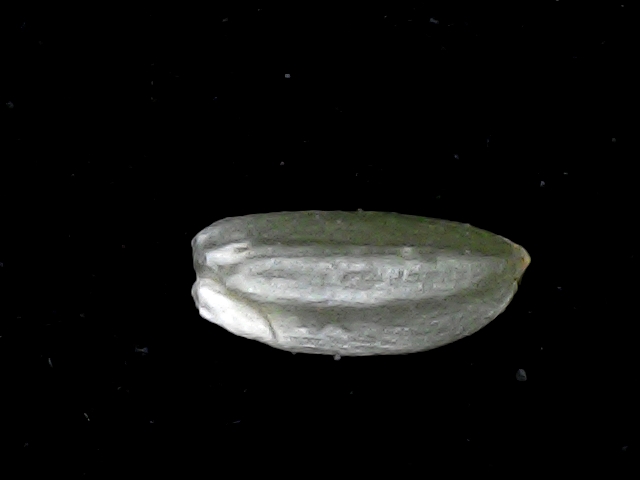
Rice variety: BD39